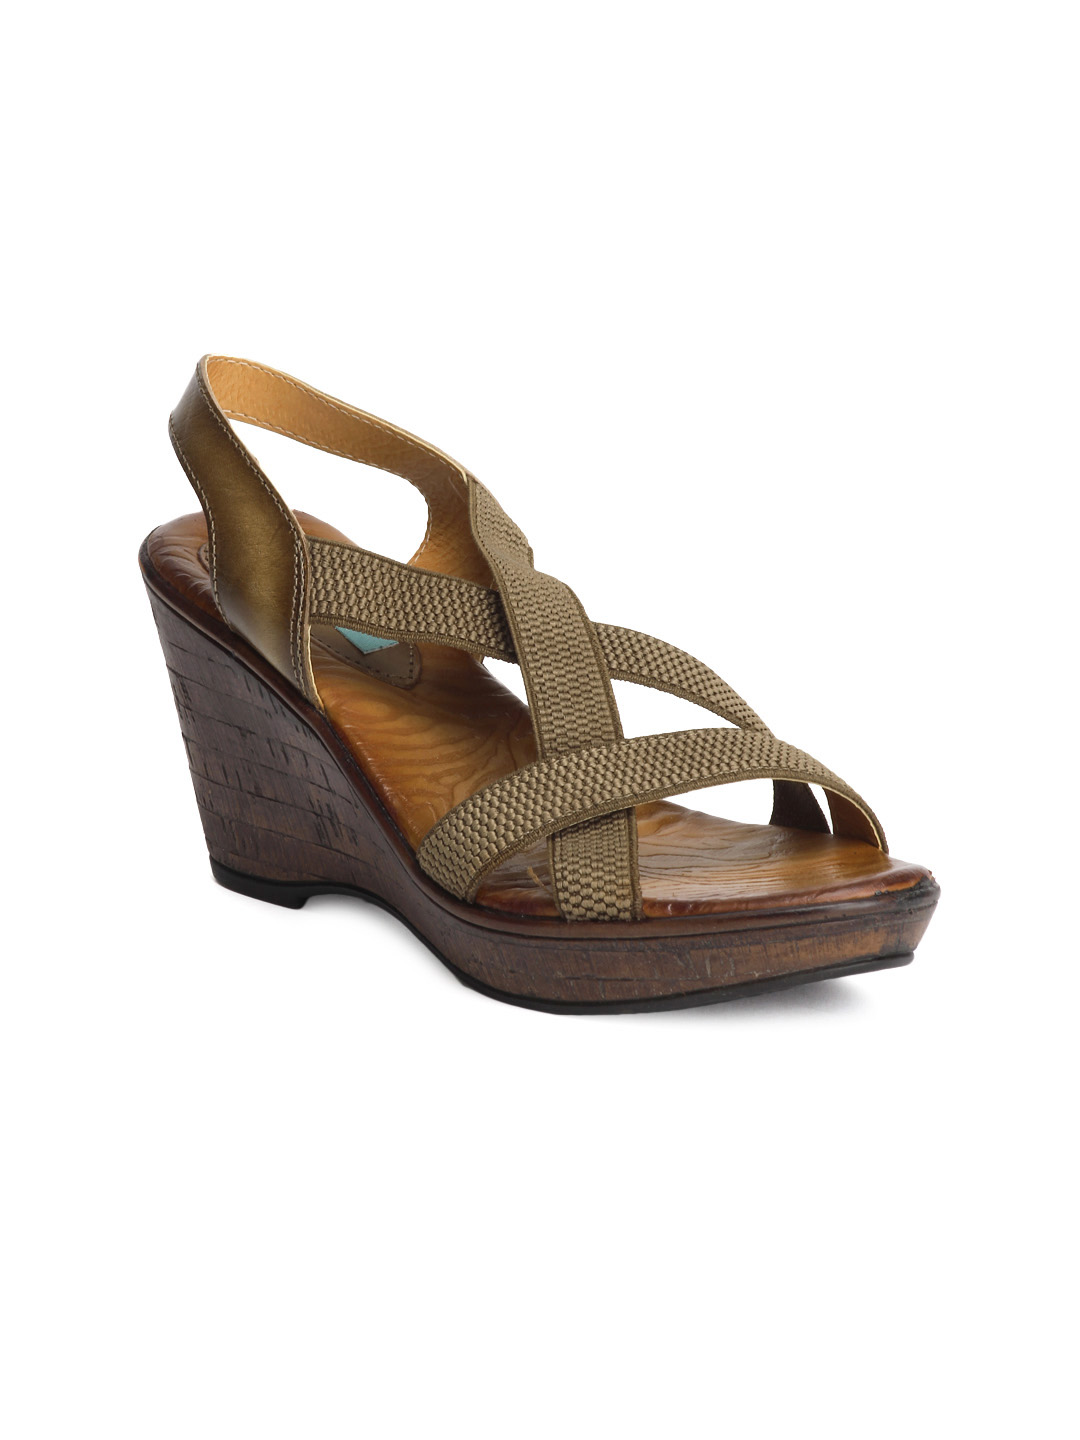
Catwalk Women Olive Wedges
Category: Footwear / Shoes / Heels
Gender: Women
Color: Olive
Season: Spring 2013
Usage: Casual